Thiruppu Munai

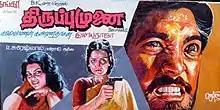
Poster

Thiruppu Munai is a 1989 Tamil-language crime film directed by Kalaivanan Kannadasan. The film stars Karthik and Chithra. It was released on 3 November 1989.